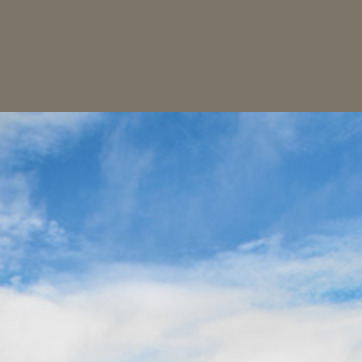
Material: sky